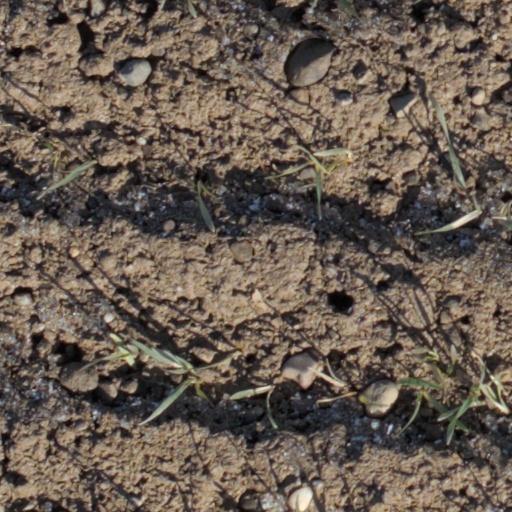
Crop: wheat